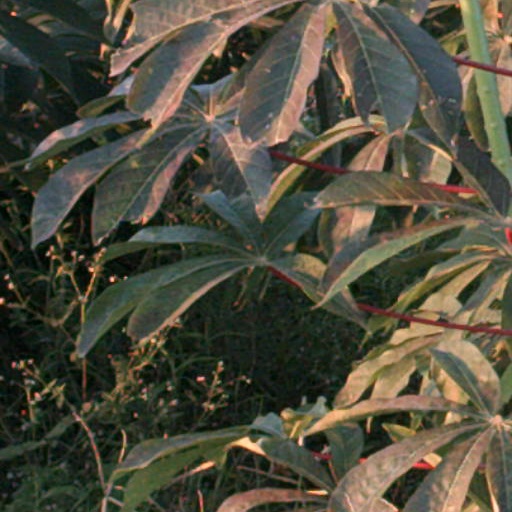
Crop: cassava